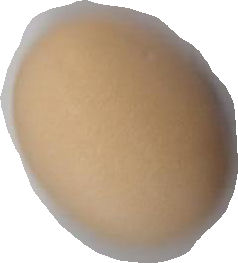
Variety: Anjasmoro